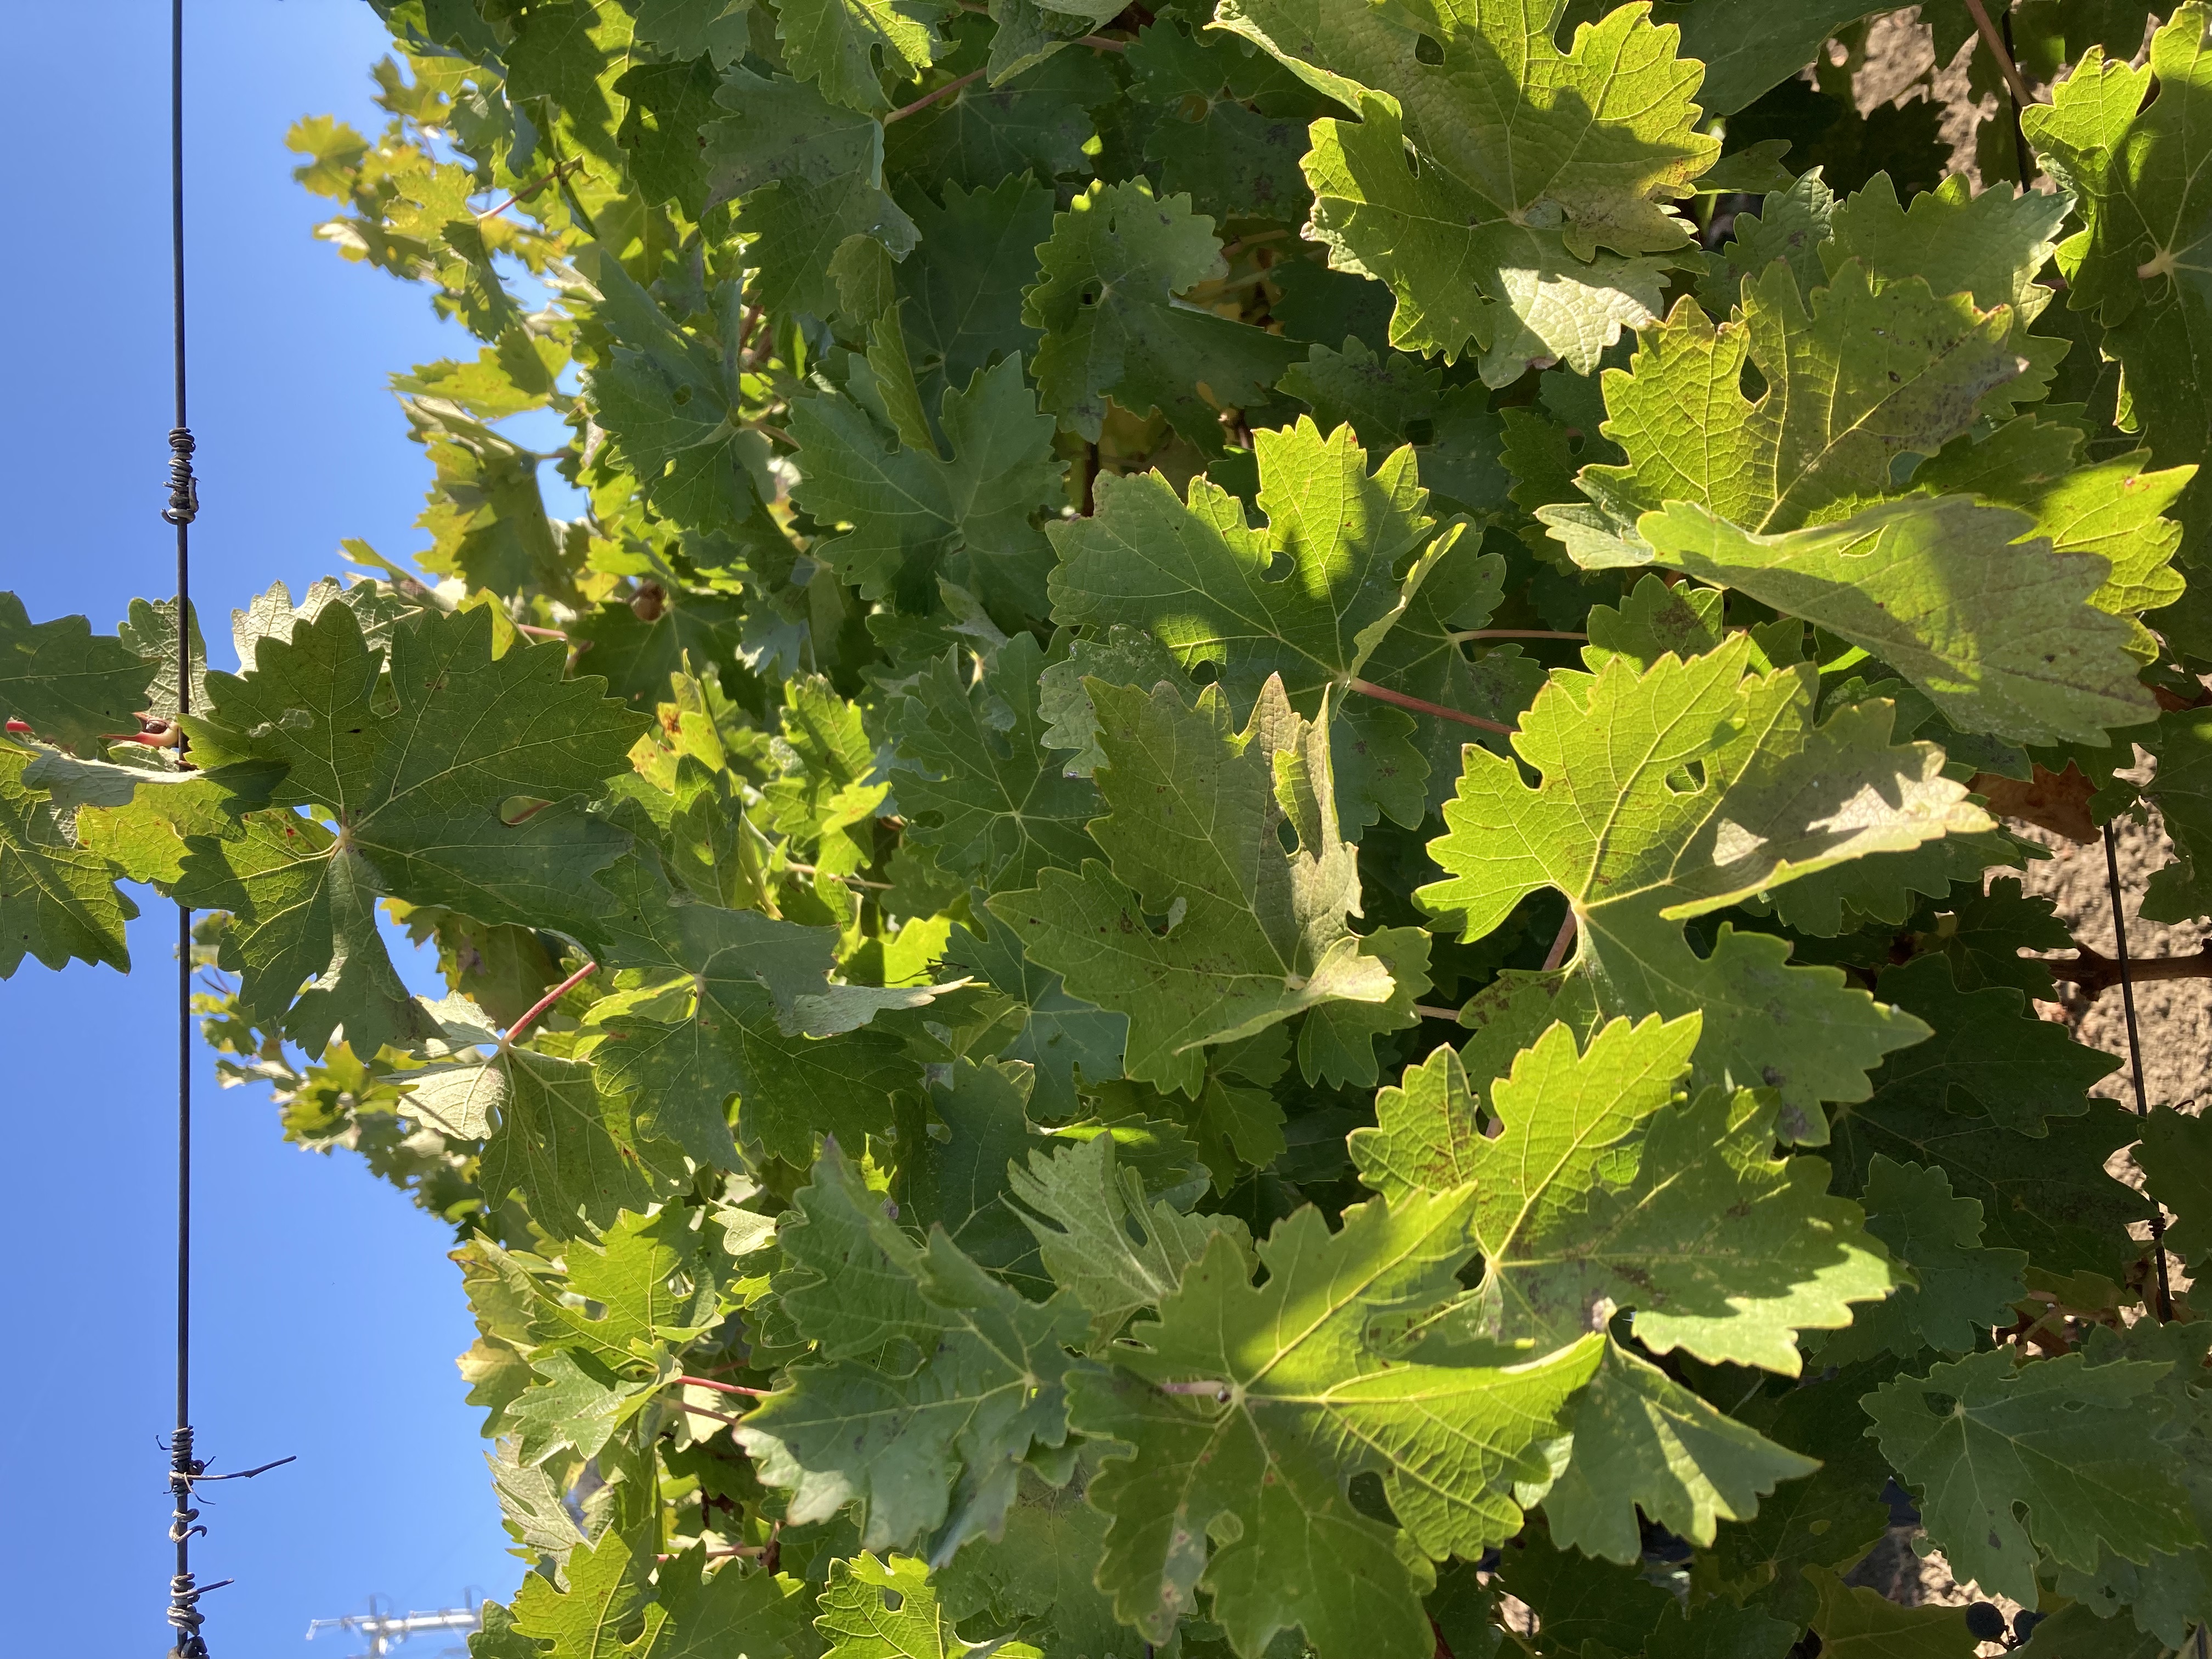
Label: No Virus